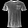
Label: T - shirt / top